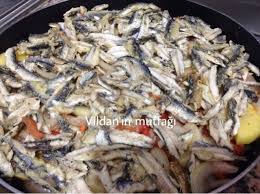
Yemek: hamsi